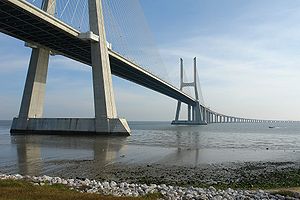
Vasco da Gama-broen
Vasco da Gama-broen er en større skråstagsbro, som ligger i nærheden af Portugals hovedstad Lissabon. Broen er den længste vejbro i EU og størstedelen af den går over Tajofloden. Bredden er på 30 meter.